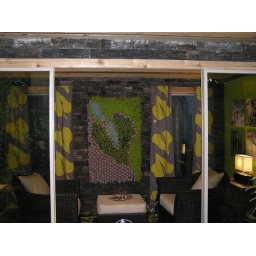
Rooftop sitting area with wall hanging of sedums mimicing the pattern in the curtains.